History of Mexico City

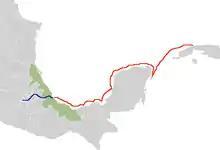
Route Cortes took to Tenochtitlan

Tenochtitlan roughly correlates with the historic center of modern Mexico City. During the pre-Hispanic era, the city developed in a planned fashion, with streets and canals aligned with the cardinal directions, leading to orderly square blocks.